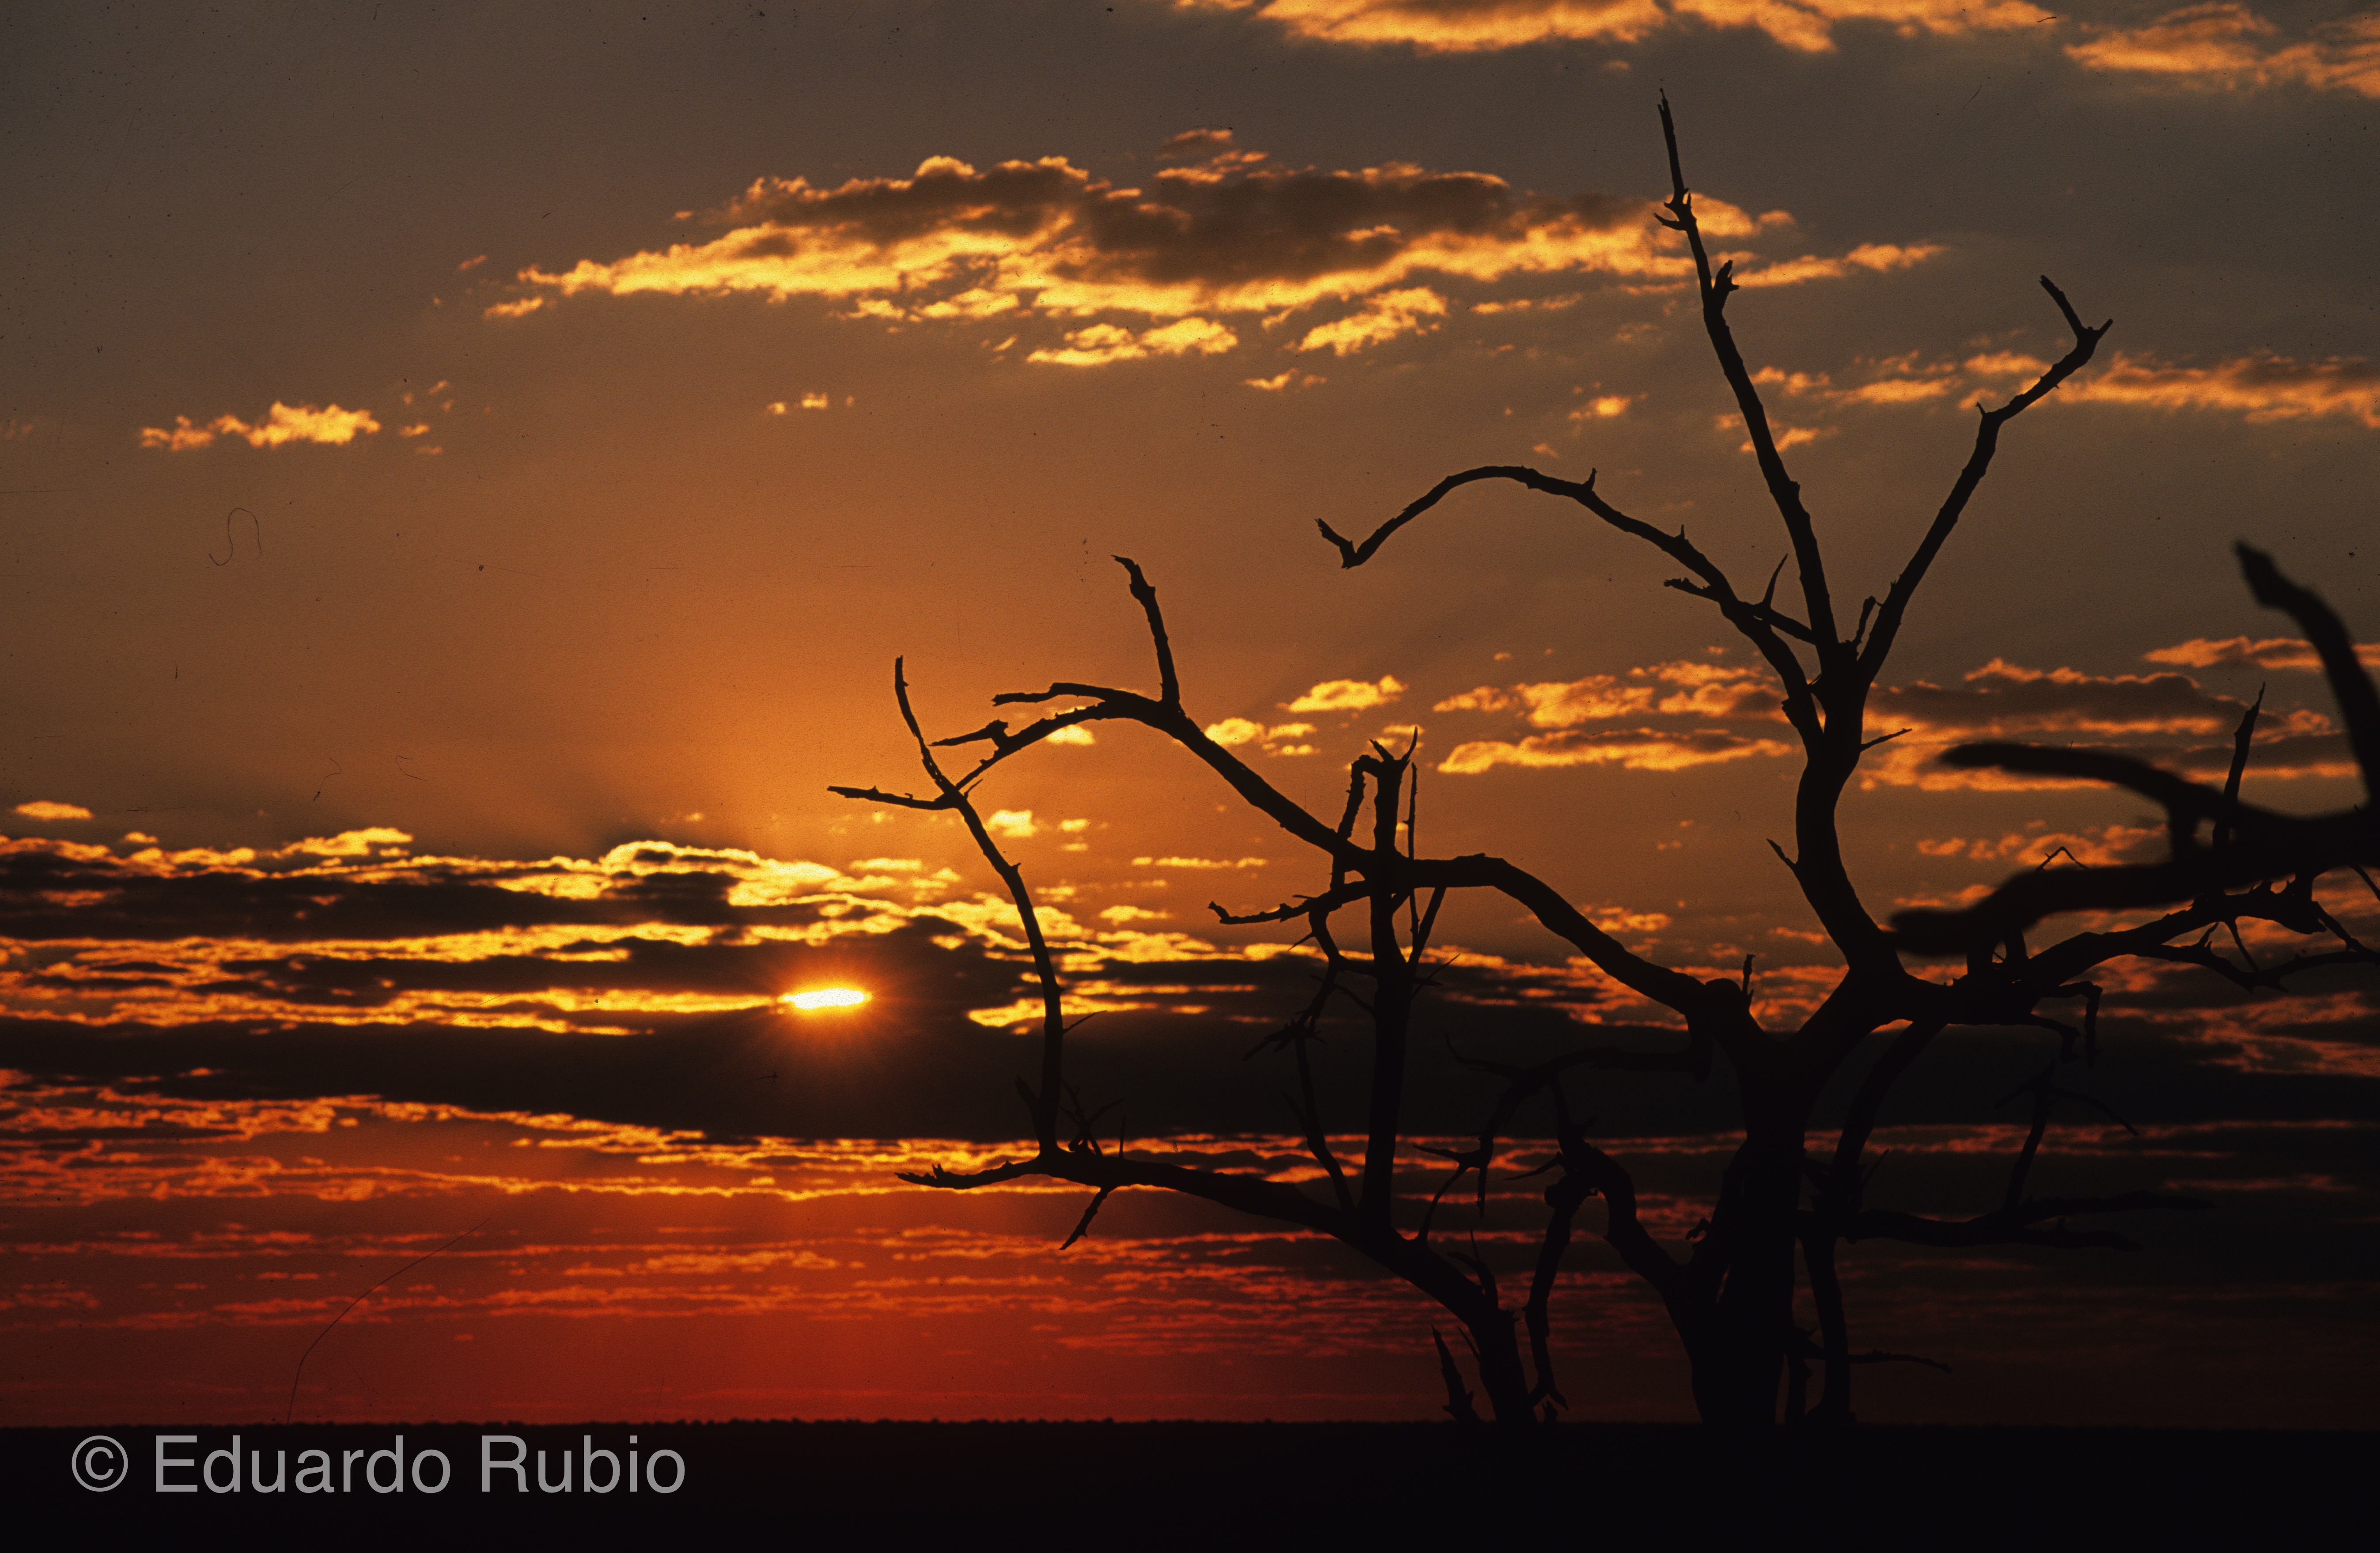
cloud, sky, tree, sunset, horizon, sunrise, sun, afterglow, dusk, evening, atmosphere, dawn, morning, branch, sea, calm, water, reflection, sunlight, landscape, computer wallpaper, astronomical object, red sky at morning